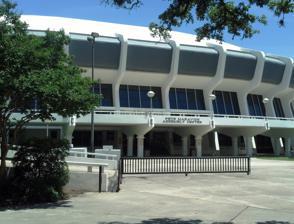
Building: Pete Maravich Assembly Center
Country: United States of America
Year built: 1972
Indoor arena in Louisiana, United States Pete Maravich Assembly Center "The PMAC" "The Deaf Dome" Former names LSU Assembly Center (1972–1988) Address North Stadium Road Location Baton Rouge, Louisiana Coordinates 30°24′51″N 91°11′04″W / 30.4142°N 91.1845°W / 30.4142; -91.1845 Owner Louisiana State University Operator LSU Athletics Department Capacity 13,215 (2009–present) 13,472 (2006–2009) 14,164 (1990–2005) 14,236 (1983–1990) 14,262 (1981–1983) 14,327 (1975–1981) 14,351 (1972–1975) 14,192 (center-stage events) 8,945-13,312 (end-stage concerts) 8,628 (amphitheater) 4,619 (theater) Surface Hardwood Construction Broke ground 1969 Opened January 3, 1972 Construction cost $11.5 million ($83.8 million in 2023 dollars ) Architect Robert M. Coleman & Partners Tenants LSU Tigers and Lady Tigers ( NCAA ) (1972–present) Basketball (1972–present) Wrestling (1972–1985) Volleyball (1974–present) Gymnastics (1975–present) Louisiana Bayou Beast ( PIFL ) (1998) Pete Maravich Assembly Center - Court View The Pete Maravich Assembly Center is a 13,215-seat multi-purpose arena in Baton Rouge, Louisiana . The arena opened in 1972. It was originally known as the LSU Assembly Center , but was renamed in honor of Pete Maravich , a Tiger basketball legend, shortly after his death in 1988. Louisiana governor Buddy Roemer signed an act to rename the building in Maravich's honor (under Louisiana law, no LSU or state owned building may be named after a living person). Maravich never played in the arena as a collegian but played in it as a member of the Atlanta Hawks in a preseason game. But his exploits while at LSU led the university to build a larger home for the basketball team, which languished for decades in the shadow of the school's football program . The Maravich Center is known to locals as "The PMAC" or "Pete's Palace", or by its more nationally known nickname, "The Deaf Dome", coined by Dale Brown . The Maravich Center's neighbor, Tiger Stadium is known as "Death Valley". The slightly oval building is located directly to the north of Tiger Stadium , and its bright-white roof can be seen in many telecasts of that stadium.  The arena concourse is divided into four quadrants: Pete Maravich Pass, The Walk of Champions, Heroes Hall and Midway of Memories. The quadrants highlight former LSU Tiger athletes , individual and team awards and memorabilia pertaining to the history of LSU basketball , gymnastics and volleyball . There are 11,230 permanent seats in the arena: 6,931 upper-level seats, 4,299 lower-level seats and 2,000 seats on retractable risers. The "L" Club meeting room and Tiger Athletic Foundation offices are also located in the arena. Prior to building the Assembly Center, LSU played its games at John M. Parker Agricultural Coliseum (aka, the "Cow Palace"), located on the southeast corner of the campus. LSU Basketball Practice Facility Main article: LSU Basketball Practice Facility The LSU Basketball Practice Facility is the practice facility for the LSU Tigers basketball and LSU Lady Tigers basketball teams. The facility is connected to the Pete Maravich Assembly Center through the Northwest portal. The facility features separate, full-size duplicate gymnasiums for the women's and men's basketball teams. They include a regulation NCAA court in length with two regulation high school courts in the opposition direction. The courts are exact replicas of the Maravich Center game court and have two portable goals and four retractable goals. The gymnasiums are equipped with a scoreboard , video filming balcony and scorer's table with video and data connection. The facility also houses team locker rooms , a team lounge, training rooms, a coach's locker room and coach's offices. The building also includes a two-story lobby and staircase that ascends to the second level where a club room is used for pre-game and post-game events and is connected to the Pete Maravich Assembly Center concourse . The lobby includes team displays and graphics, trophy cases and memorabilia of LSU basketball including a statue of Lady Tiger Coach Sue Gunter. A 900-pound (410 kg) bronze statue of LSU legend Shaquille O'Neal Pete Maravich Bob Petit is located in front of the facility. LSU Volleyball Practice Facility The LSU Tigers Volleyball Practice Facility is located in the arena. It includes a state-of-the-art locker room facility, film room, equipment room and training rooms off the arenas southwest corridor. The auxiliary gym located underneath the north section of the arena is a volleyball-only practice facility. NCAA tournament The Maravich Assembly Center has been a host site for both the men's and women's NCAA basketball tournament. It played host to the NCAA men's basketball tournament three times, in 1976, 1977 and 1986. In 1976, Indiana University defeated Alabama and Marquette in the Mideast Regional en route to an undefeated season and the national championship, and in 1986, LSU defeated Purdue and Memphis State (now Memphis) to begin an unlikely run to the Final Four as a #11 seed, the first of only four 11 seeds to reach the national semifinals (the others being George Mason in 2006 , VCU in 2011 and Loyola-Chicago in 2018 ). The arena has played host to the NCAA Women's Basketball First and Second Rounds in 1997, 2000, 2004, 2008, 2009, 2012, 2013, 2014, 2022, and 2023. The Tigers launched their run to the 2023 national championship by defeating Hawaii and Michigan at the PMAC. National Invitation Tournament (NIT) The Maravich Assembly Center has played host to NIT men's tournament games in 1982, 1983, 2002, and 2018. SEC Tournaments The Maravich Center played host to the 1981 SEC women's basketball tournament , the 1988 SEC men's basketball tournament and two SEC Volleyball Tournaments. Events In addition to sporting events, the arena hosts concerts , stand-up comedy shows , graduations , convocations , lectures and other special events. A stage can be lowered into place at the north end allowing 4,000 additional seats for theatrical productions. An additional 1,000 seats can be placed on the floor. The arena has hosted concerts by Alice Cooper , Arlo Guthrie , Bad Company , Barry Manilow , Berlin , Billy Currington , Billy Joel , Bob Dylan , Bon Jovi , Boston , Boz Scaggs , Bruce Springsteen , Bush , Cat Stevens , Charley Pride , Chicago , Commodores , Crosby, Stills & Nash , Culture Club , David Bowie , Def Leppard , Diana Ross , Doug Kershaw , Eagles , Earth, Wind & Fire , Electric Light Orchestra , Elton John , Emerson Lake and Palmer , Elvis Presley , Fleetwood Mac , Foghat , Garth Brooks , George Harrison , George Strait , Grateful Dead , Guns N' Roses , Harry Chapin , Heart , Jackson Browne , Jimmy Buffett , Joan Baez , John Denver , John Mellencamp , Joni Mitchell , Journey , KC and the Sunshine Band , Kenny Rogers , KISS , Led Zeppelin , Liberace , Linda Ronstadt , Lionel Richie , Little Big Town , Marvin Gaye , Metallica , Neil Diamond , Neil Young , Olivia Newton-John , Oak Ridge Boys , Pat Benatar , Peter Frampton , Pink Floyd , R.E.M. , REO Speedwagon , Statler Brothers , Rod Stewart , Skid Row , Sonny and Cher , Sting , Styx , The Doobie Brothers , The Go-Go's , The Jackson 5 , The Moody Blues , The O'Jays , The Rolling Stones , The Who , The Wreckers , Tina Turner , U2 , Van Halen , Willie Nelson , Yes and ZZ Top . In October 1977, the rock band Lynyrd Skynyrd was involved in a plane crash on their way to play at the arena from their last show ever in Greenville, SC. Several band members including lead singer Ronnie Van Zant , died in the crash. The concert was scheduled during LSU's homecoming the night before the Tigers ' football game vs. the Oregon Ducks . The arena has also hosted comedy shows by Bob Hope, Eddie Murphy , and George Carlin . Non-LSU tenants After the NBA's New Orleans Hornets (now New Orleans Pelicans ) were displaced by Hurricane Katrina in 2005, the arena was under consideration as a possible temporary home for the team. The Hornets played just one of six scheduled home games at the Maravich Assembly Center during the 2005–06 season. In 1998, the arena played host to the Louisiana Bayou Beast of the Professional Indoor Football League . The Beast played 2 preseason games, 8 regular season games, and the PIFL Championship Game on August 15, 1998, in the Maravich Center. The arena hosted the Louisiana High School Athletic Association boys basketball state semifinals and championship games from 1983 through 1996. It also hosted the Louisiana high school wrestling state tournament, which was not sanctioned at the time by the LHSAA, in 1972, '73 and '74. Hurricane Katrina In the aftermath of Hurricane Katrina , the arena was quickly turned into the largest triage center and acute care field hospital ever created in United States history .  The 800-bed facility, which was under the direction of the Federal Emergency Management Agency (FEMA) was staffed by ordinary citizen volunteers up to and including physicians . Some of the volunteers were themselves displaced from New Orleans due to the hurricane. Helicopters with injured evacuees landed on the infield of LSU's Bernie Moore Track Stadium , which is adjacent to the arena, while ambulances from around the region lined up with other patients that needed treatment. Those deemed healthy enough were either transferred to out-of-state facilities or to LSU's Carl Maddox Field House which had been transformed into a large emergency shelter . See also LSU Tigers basketball LSU Lady Tigers basketball LSU Tigers gymnastics LSU Tigers women's volleyball List of NCAA Division I basketball arenas List of indoor arenas in the United States List of music venues References